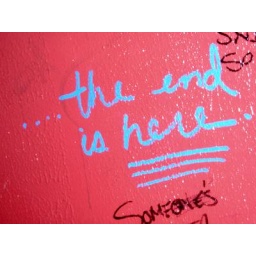
Bathroom wall grafitti in a bar